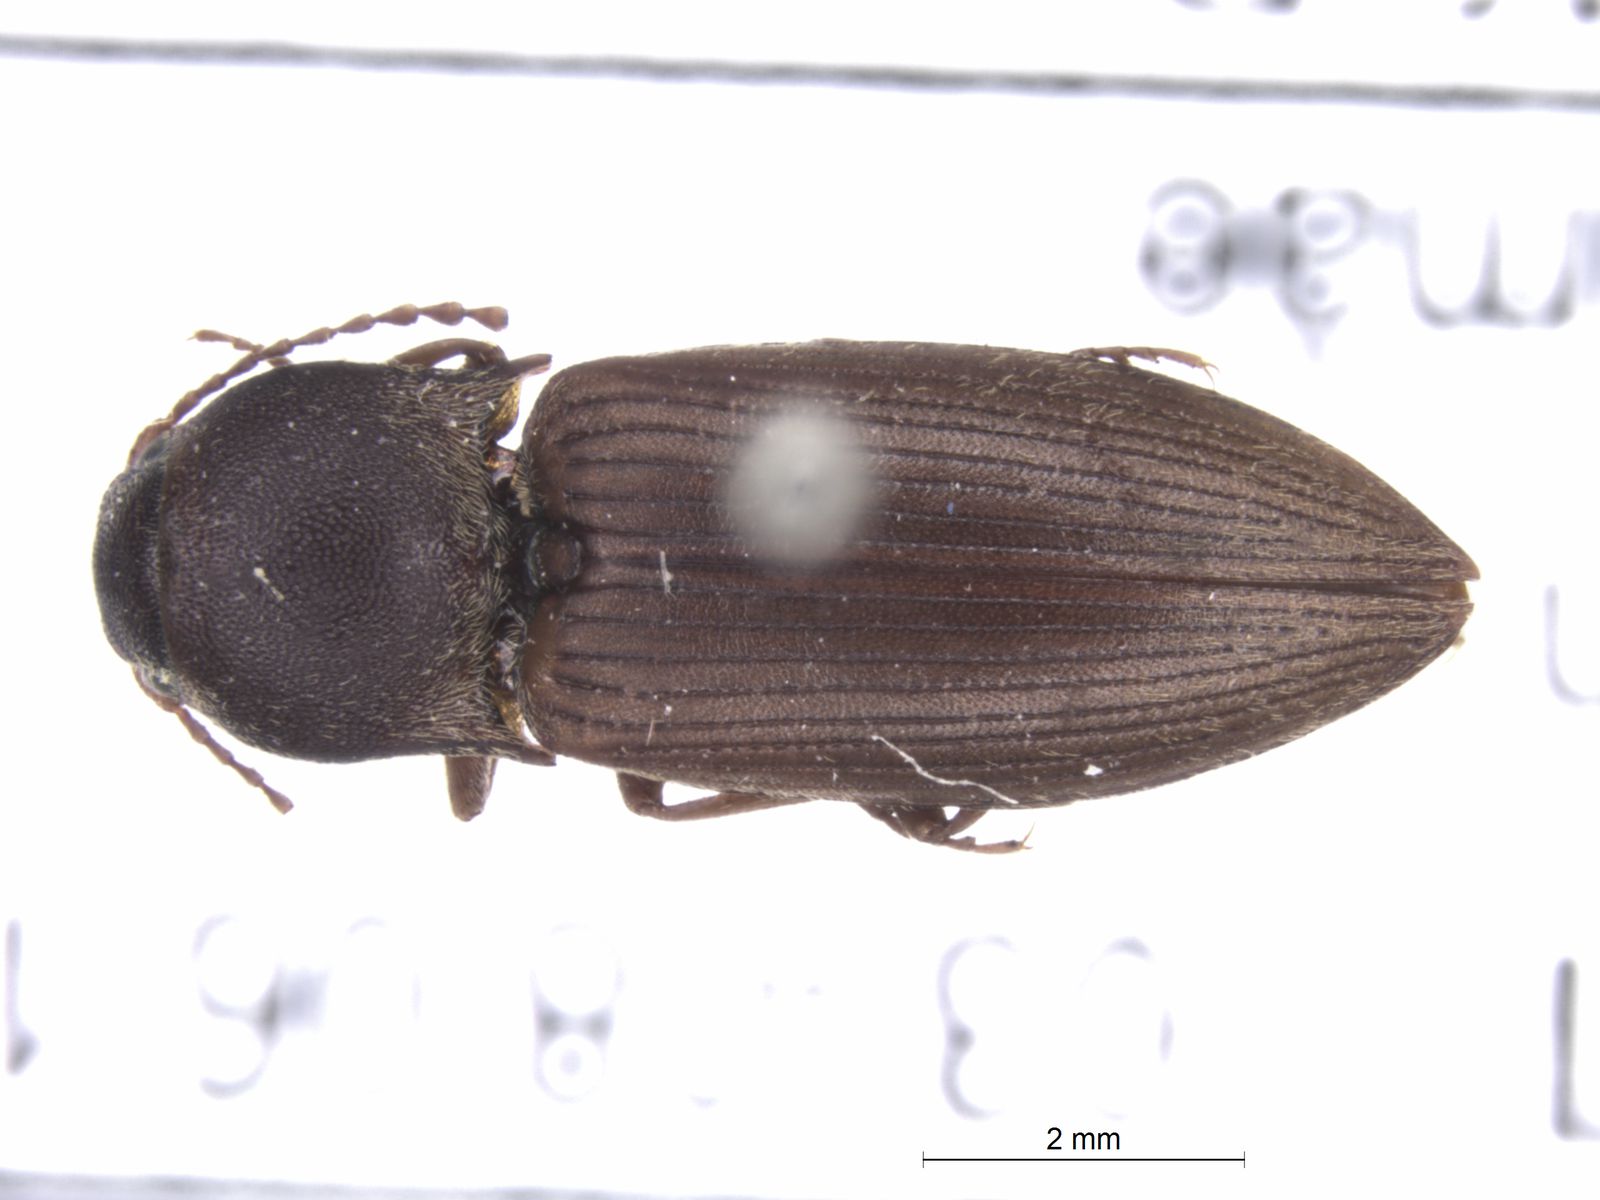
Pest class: clickbeetles_wireworms